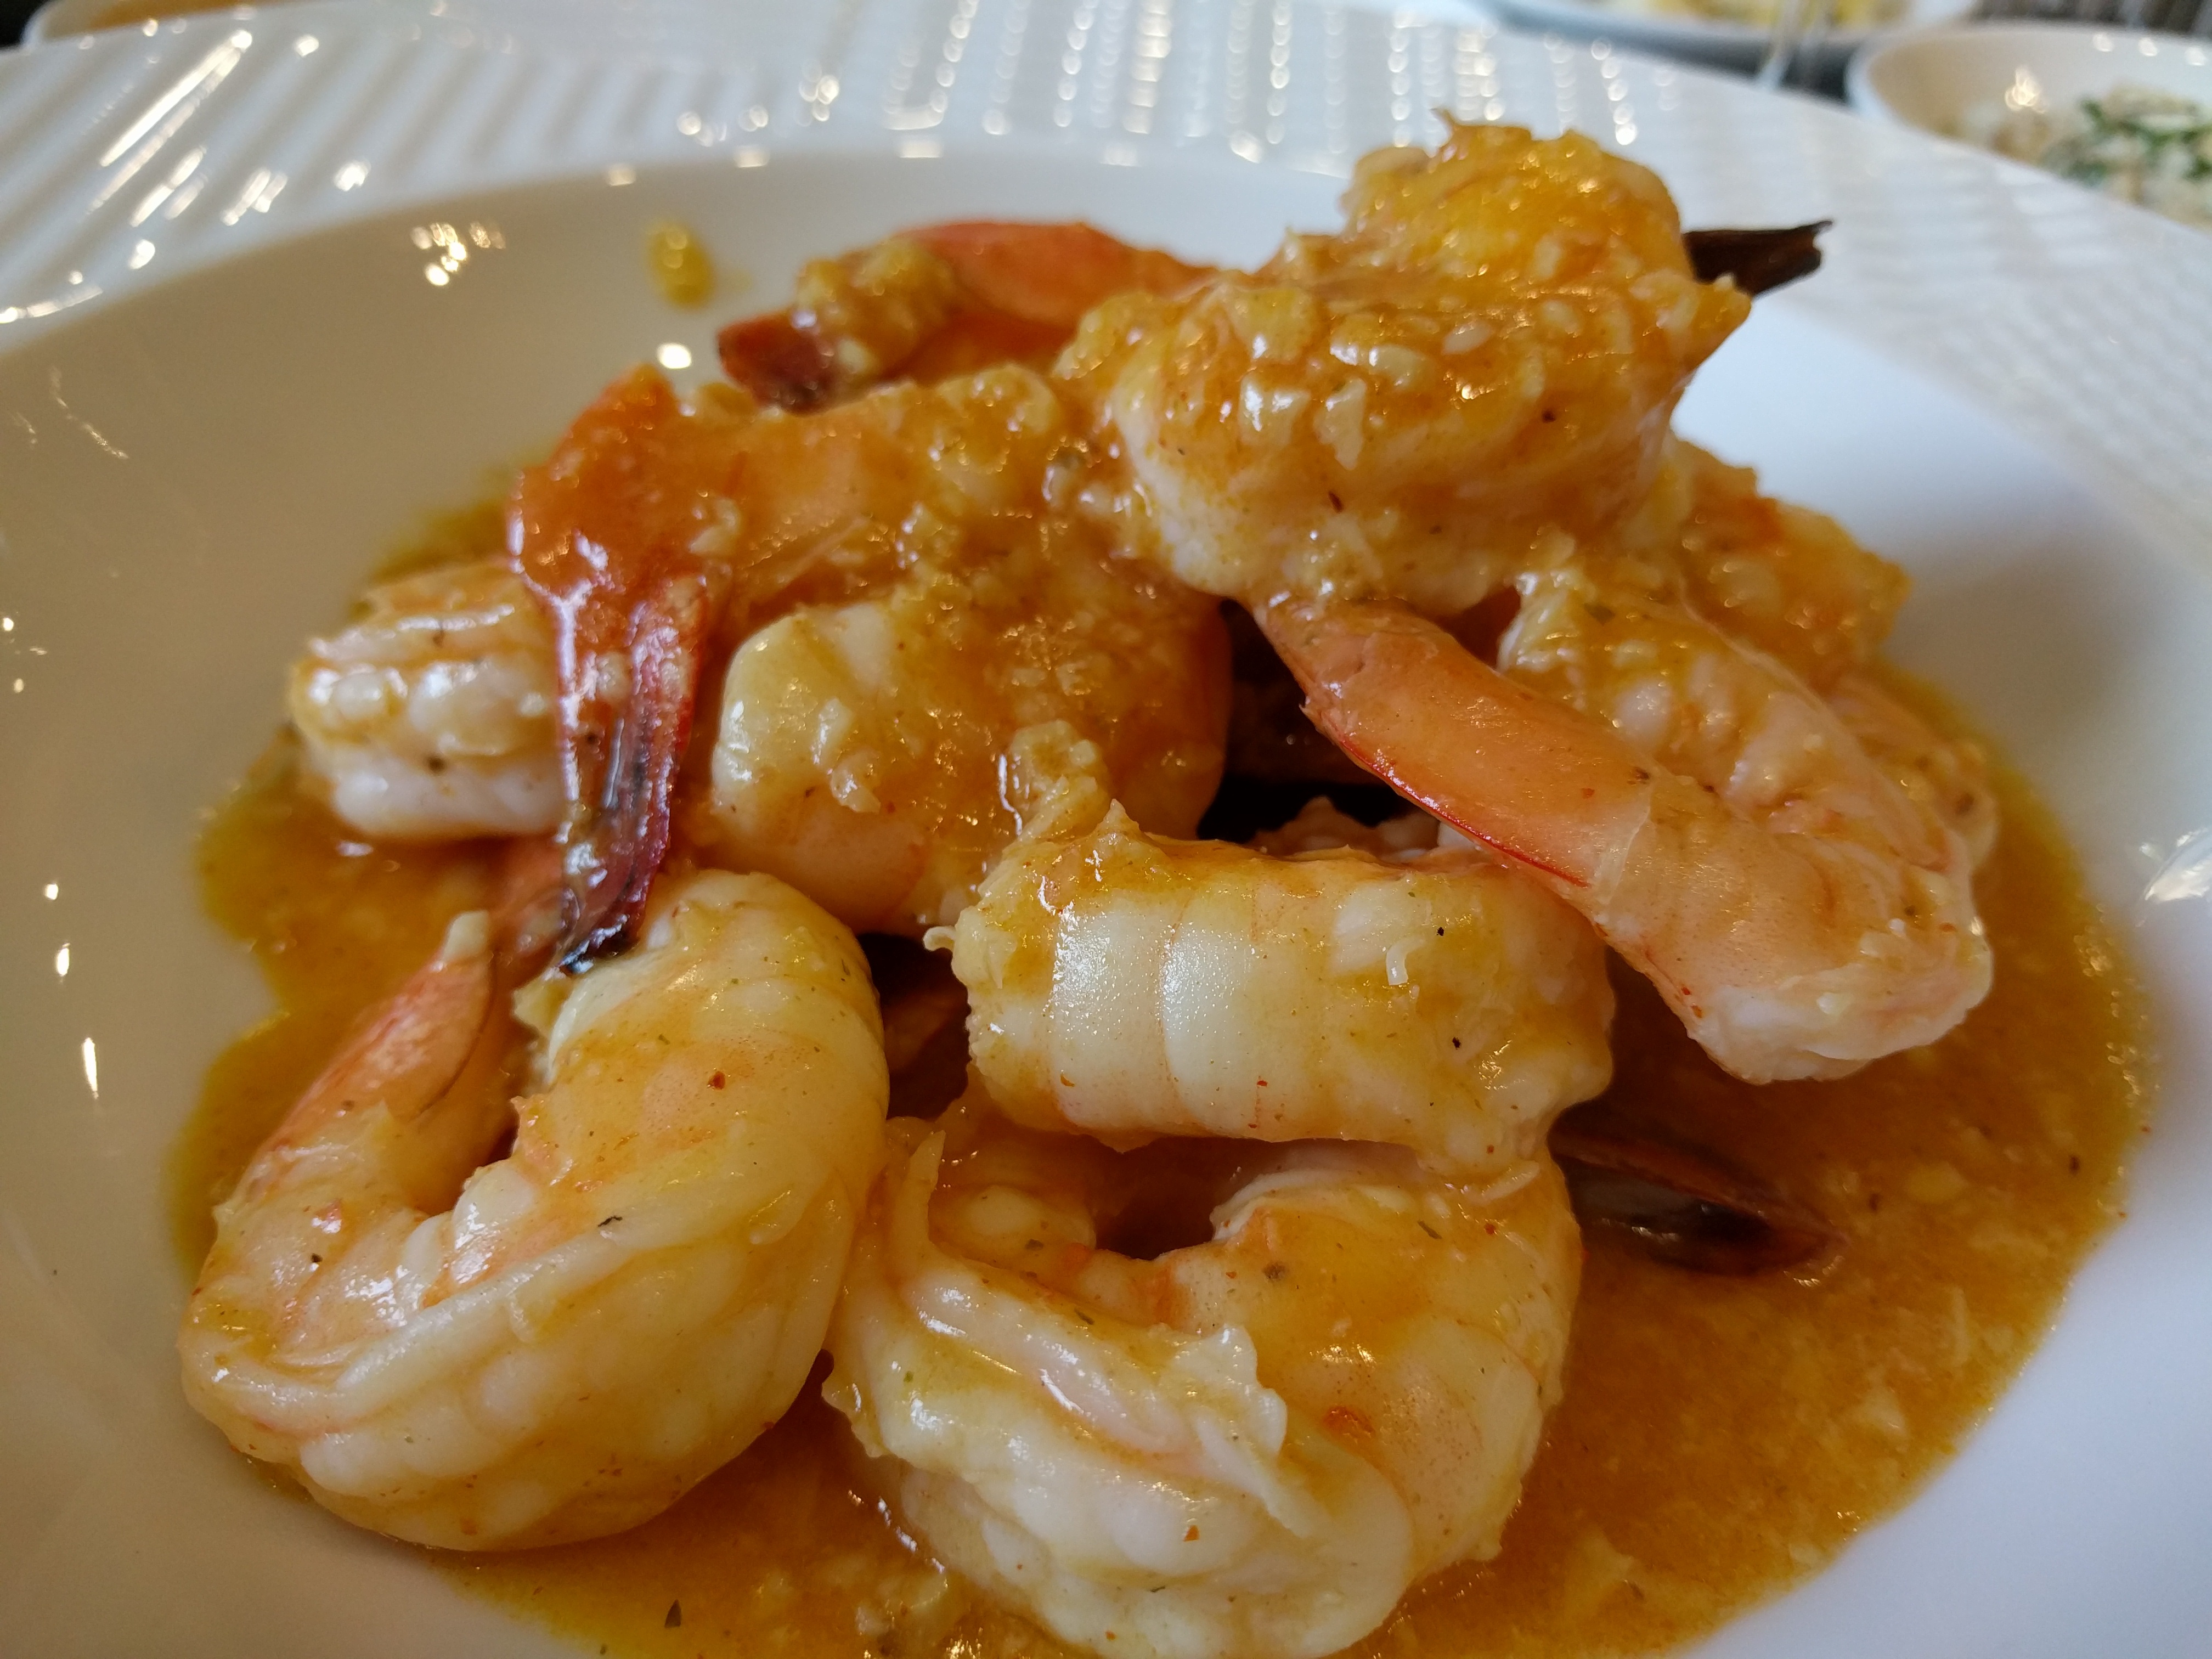
restaurant, dish, meal, food, produce, seafood, cuisine, sauce, invertebrate, shrimp, dinner, white background, scampi, fried food, fried prawn, caridean shrimp, dendrobranchiata